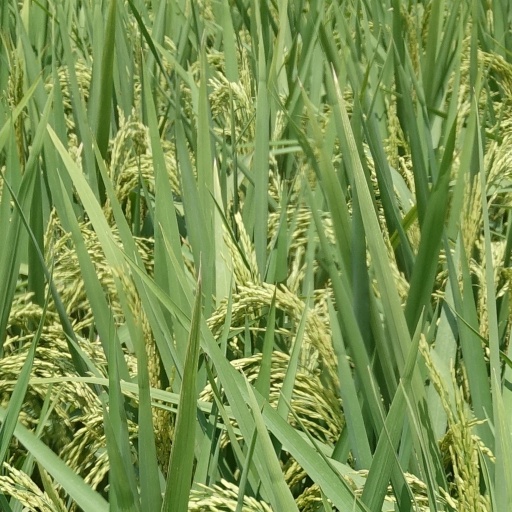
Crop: rice